Peach State Aerodrome

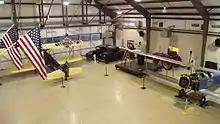
View from museum balcony

In 1967, Carl Hoffman bought a peach tree orchard on the current location of Alexander Memorial Airport, with the intent of building an airfield from which he could easily reach Atlanta. By mid-1968, the field had been finished, and Antique Acres (original name of airfield) could soon support light aircraft with a 3,350 foot long grass runway.